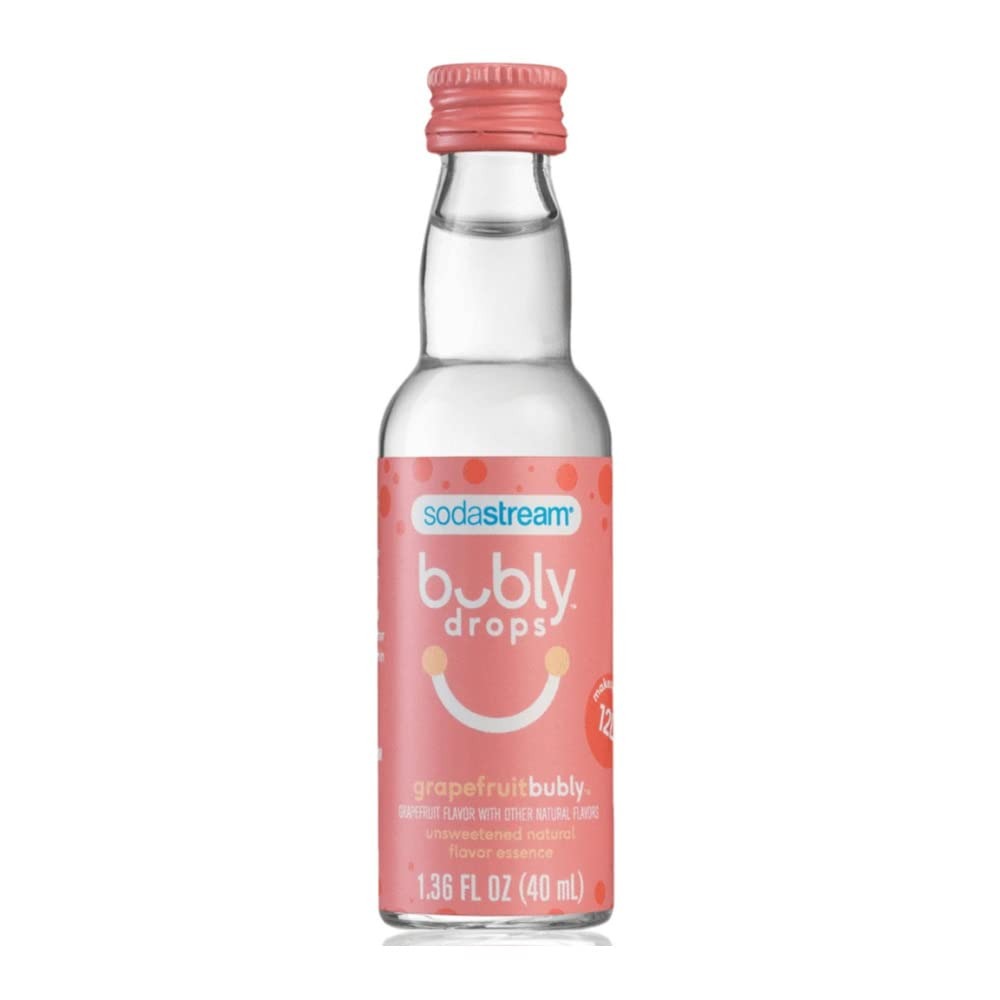
Item Name: SodaStream Bubly Drops (Grapefruit, 40ml)
Value: 1.35
Unit: Fl Oz

Price: 5.89